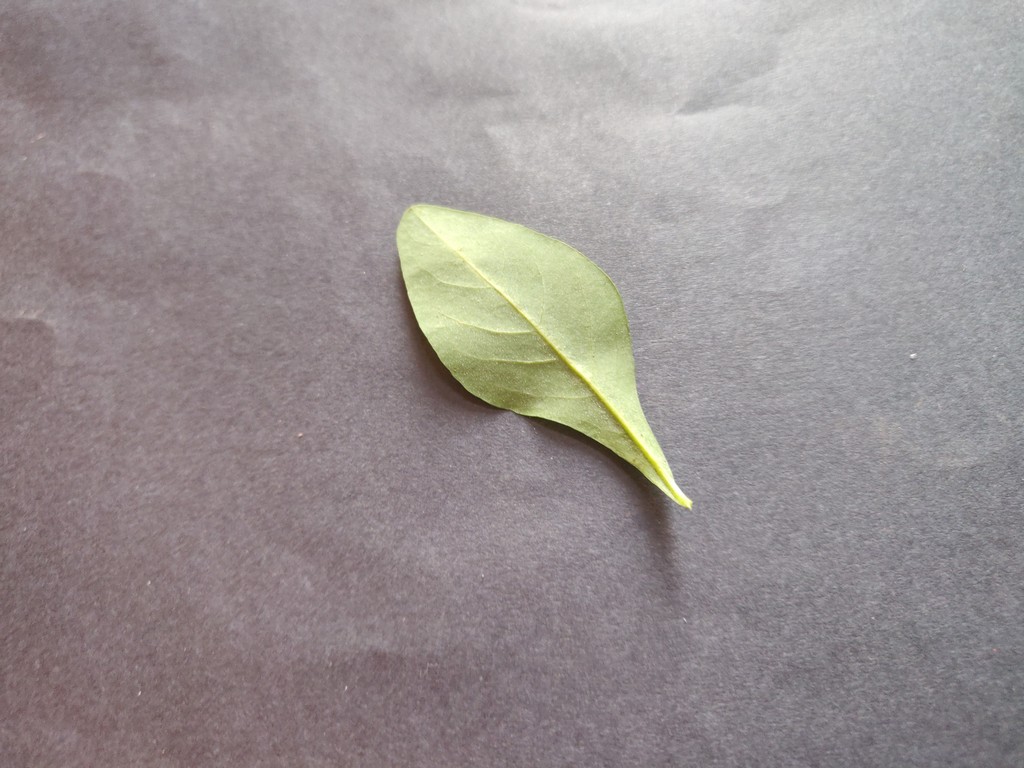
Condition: Healthy
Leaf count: single
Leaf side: back